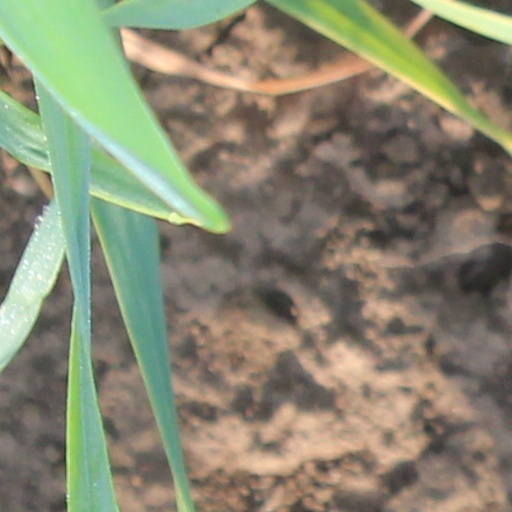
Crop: wheat